Albanian Ionian Sea Coast

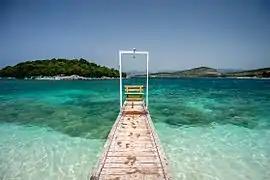
The crystal clear waters of Ksamil in the south of the coastline.

Albania is located in the southwest of the Balkan Peninsula and bordered by Montenegro to the northwest, Kosovo to the northeast, the North Macedonia to the east, and Greece to the south and southeast. Most of the country is rugged and mountainous with the Albanian Alps located in the north, the Korab Mountains in the east, the Ceraunian Mountains in the south and the Skanderbeg Mountains in the center.